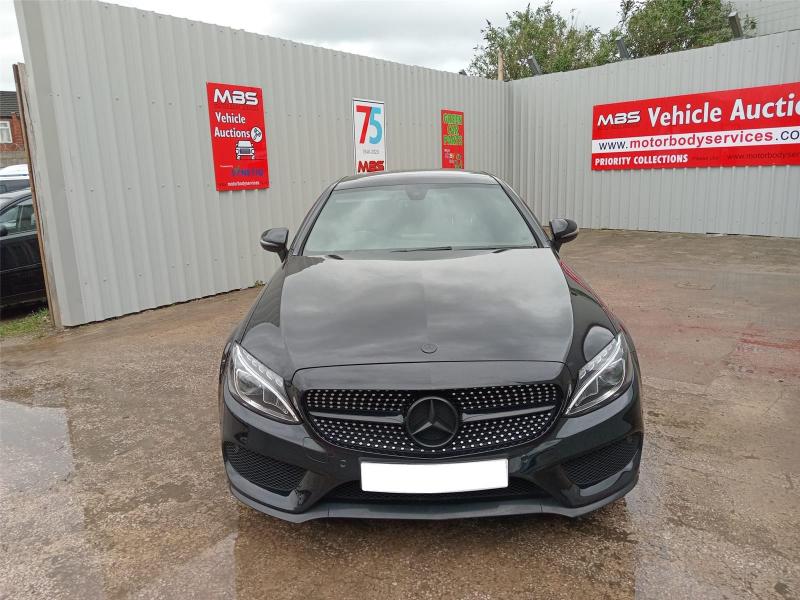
Aucun dommage détecté.
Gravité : aucun